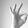
ASL letter: F